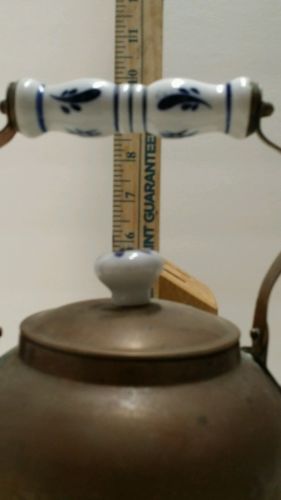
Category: kettle